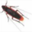
Label: cockroach